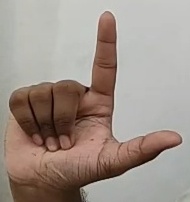
ASL sign: L